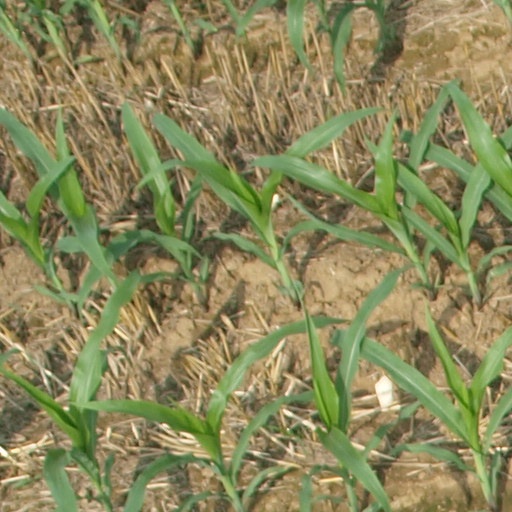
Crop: maize; corn